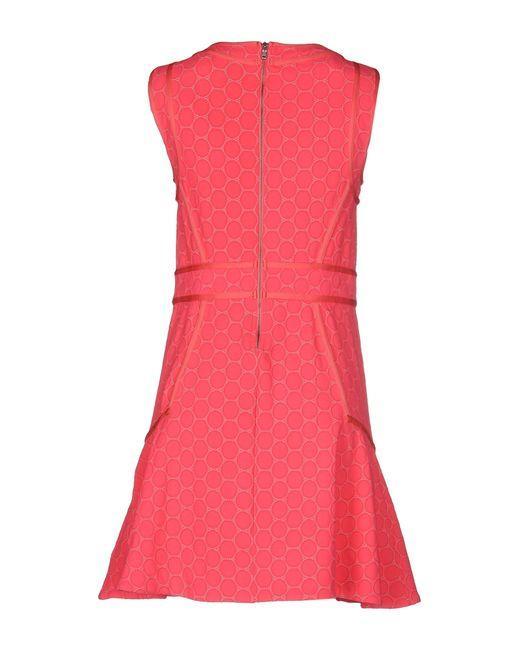
Gepunktetes ärmelloses Ponte-Kleid in Rosa Farbe für Damen